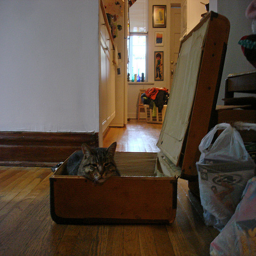
A sitting in a empty suitcase with it's chin resting on the edge.
A cat sleeping inside of a suitcase next to bags.
Adult cat lying in suitcase in room with wooden floor.
A cat that is sitting inside of a piece of luggage.
A cat is laying inside a briefcase in a room.